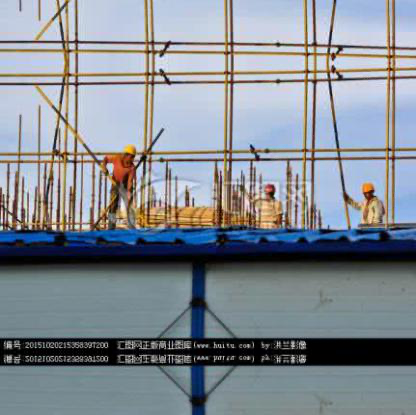
Objects in the image:
label: helmet
label: helmet
label: helmet